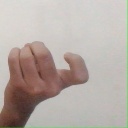
अक्षर: ज